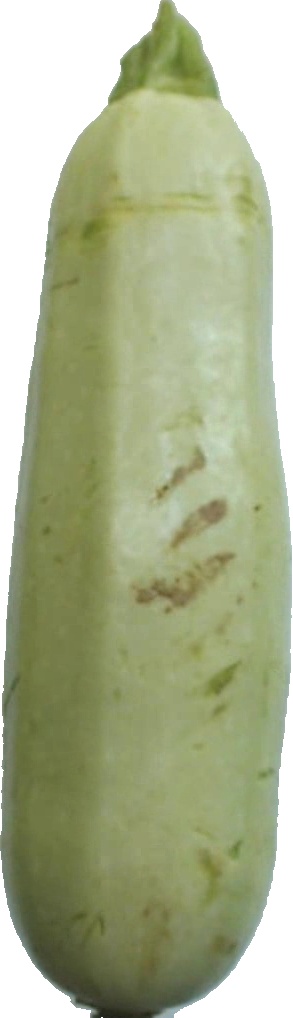
Label: zucchini_1